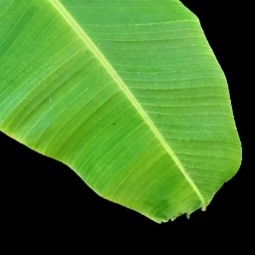
Label: Healthy